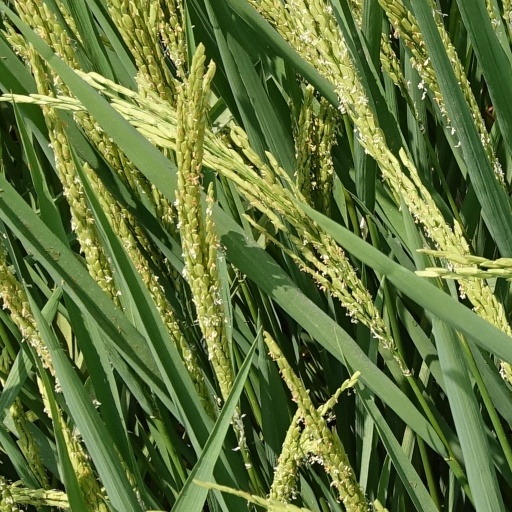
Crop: rice